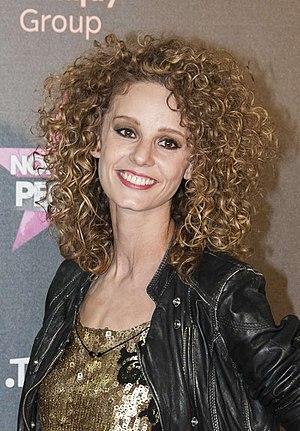
Esther Acebo est une actrice et animatrice de télévision espagnole, née le 19 janvier 1983 à Madrid. Elle est notamment connue pour avoir joué dans la série La casa de papel.